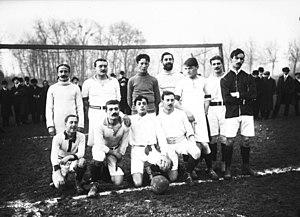
Equipe de football du Pitray Olier, Championne de France FGSPF au début du XX° siècle
Le championnat de France de football des patronages est une compétition française de football qui est disputée chaque année depuis 1904. La compétition est d'abord organisée par la Fédération gymnastique et sportive des patronages de France devenue en 1947 Fédération sportive de France et depuis 1968 Fédération sportive et culturelle de France. Elle regroupe les clubs affiliés à cette fédération.